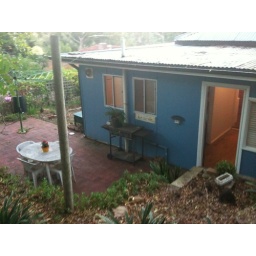
Standing up near back of property looking south west into back door with bathroom/laundry behind windows